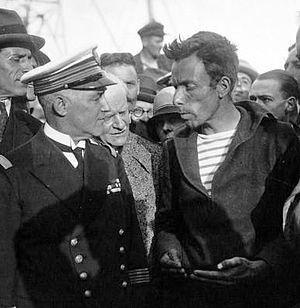
Le navigateur Alain Gerbault (à droite) lors de son arrivée au Havre en 1929.
Alain Gerbault, né le 17 novembre 1893 à Laval, en Mayenne, et mort le 16 décembre 1941 à Dili au Timor oriental en Indonésie, est un skipper et écrivain français. Il est aussi joueur de tennis et pilote d'avion lors de la Première Guerre mondiale.
La dénomination « Sport et littérature » s’applique, dans le cadre de la littérature en langue française, non pas à un genre littéraire en propre, mais à un mode d’expression dans lequel la pratique sportive se trouve être une source d’inspiration pour les écrivains.